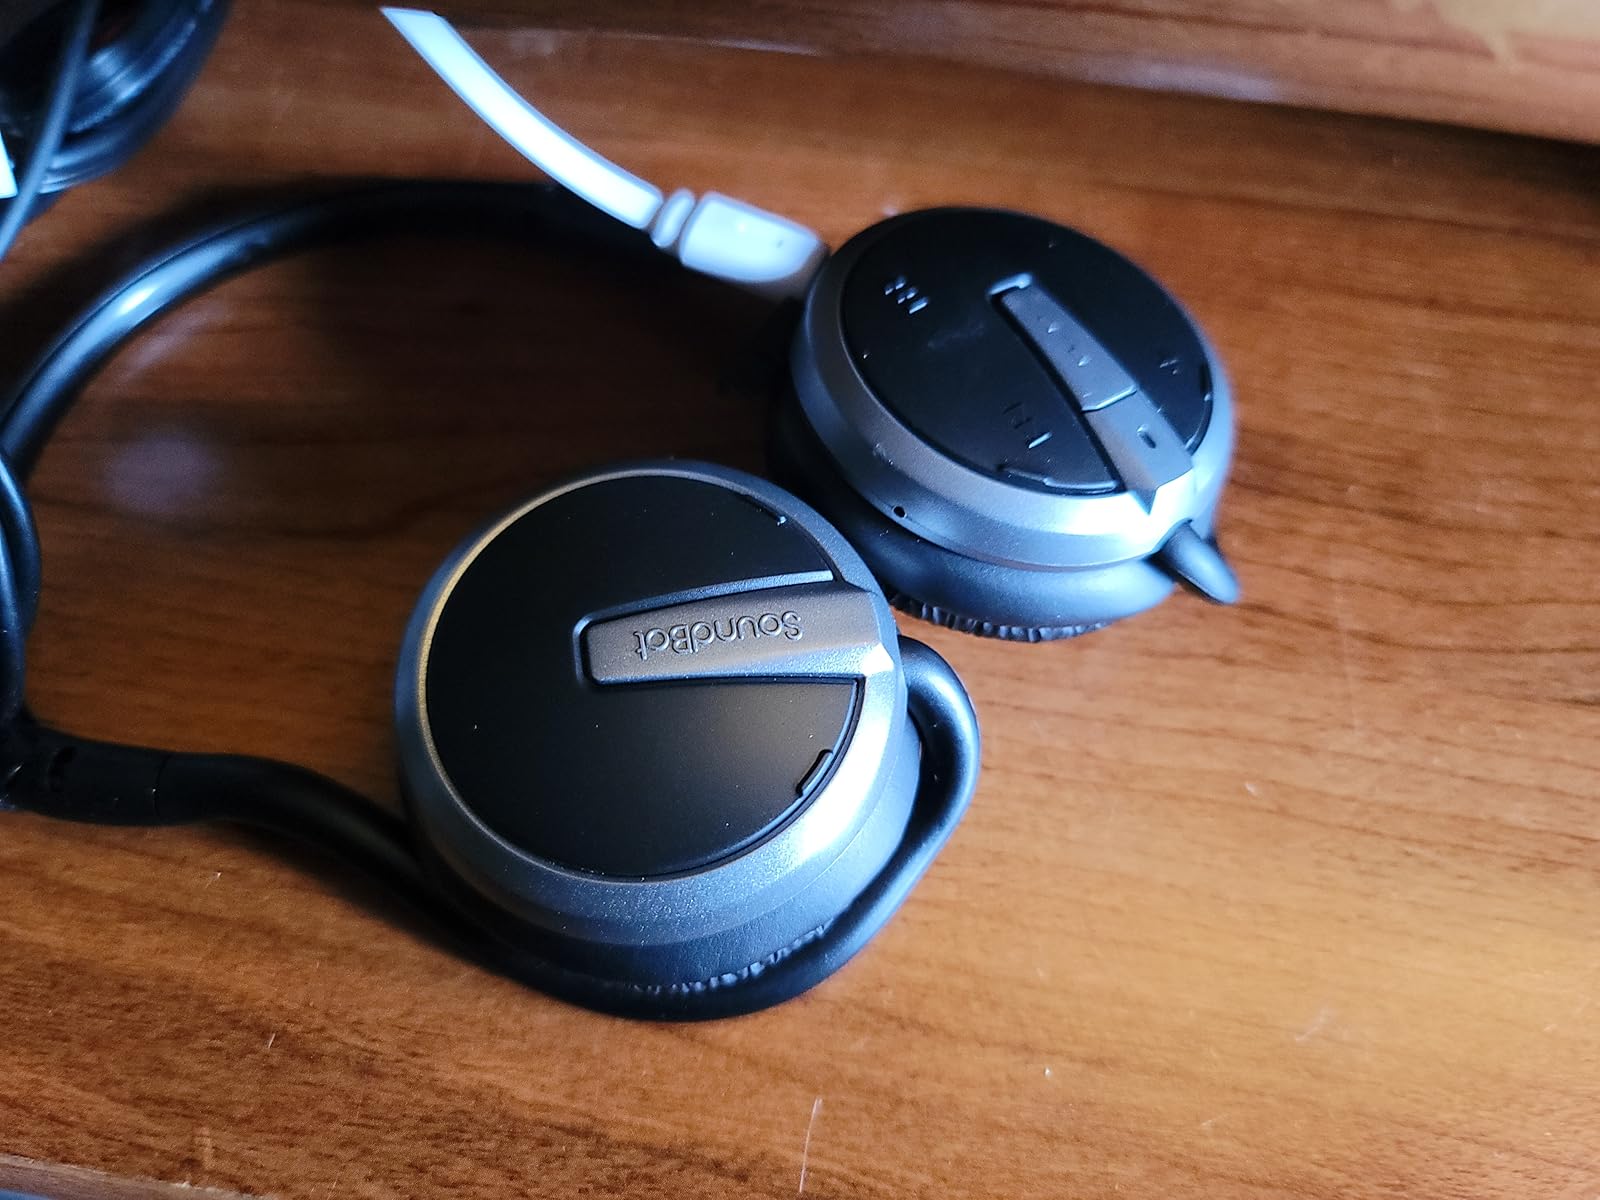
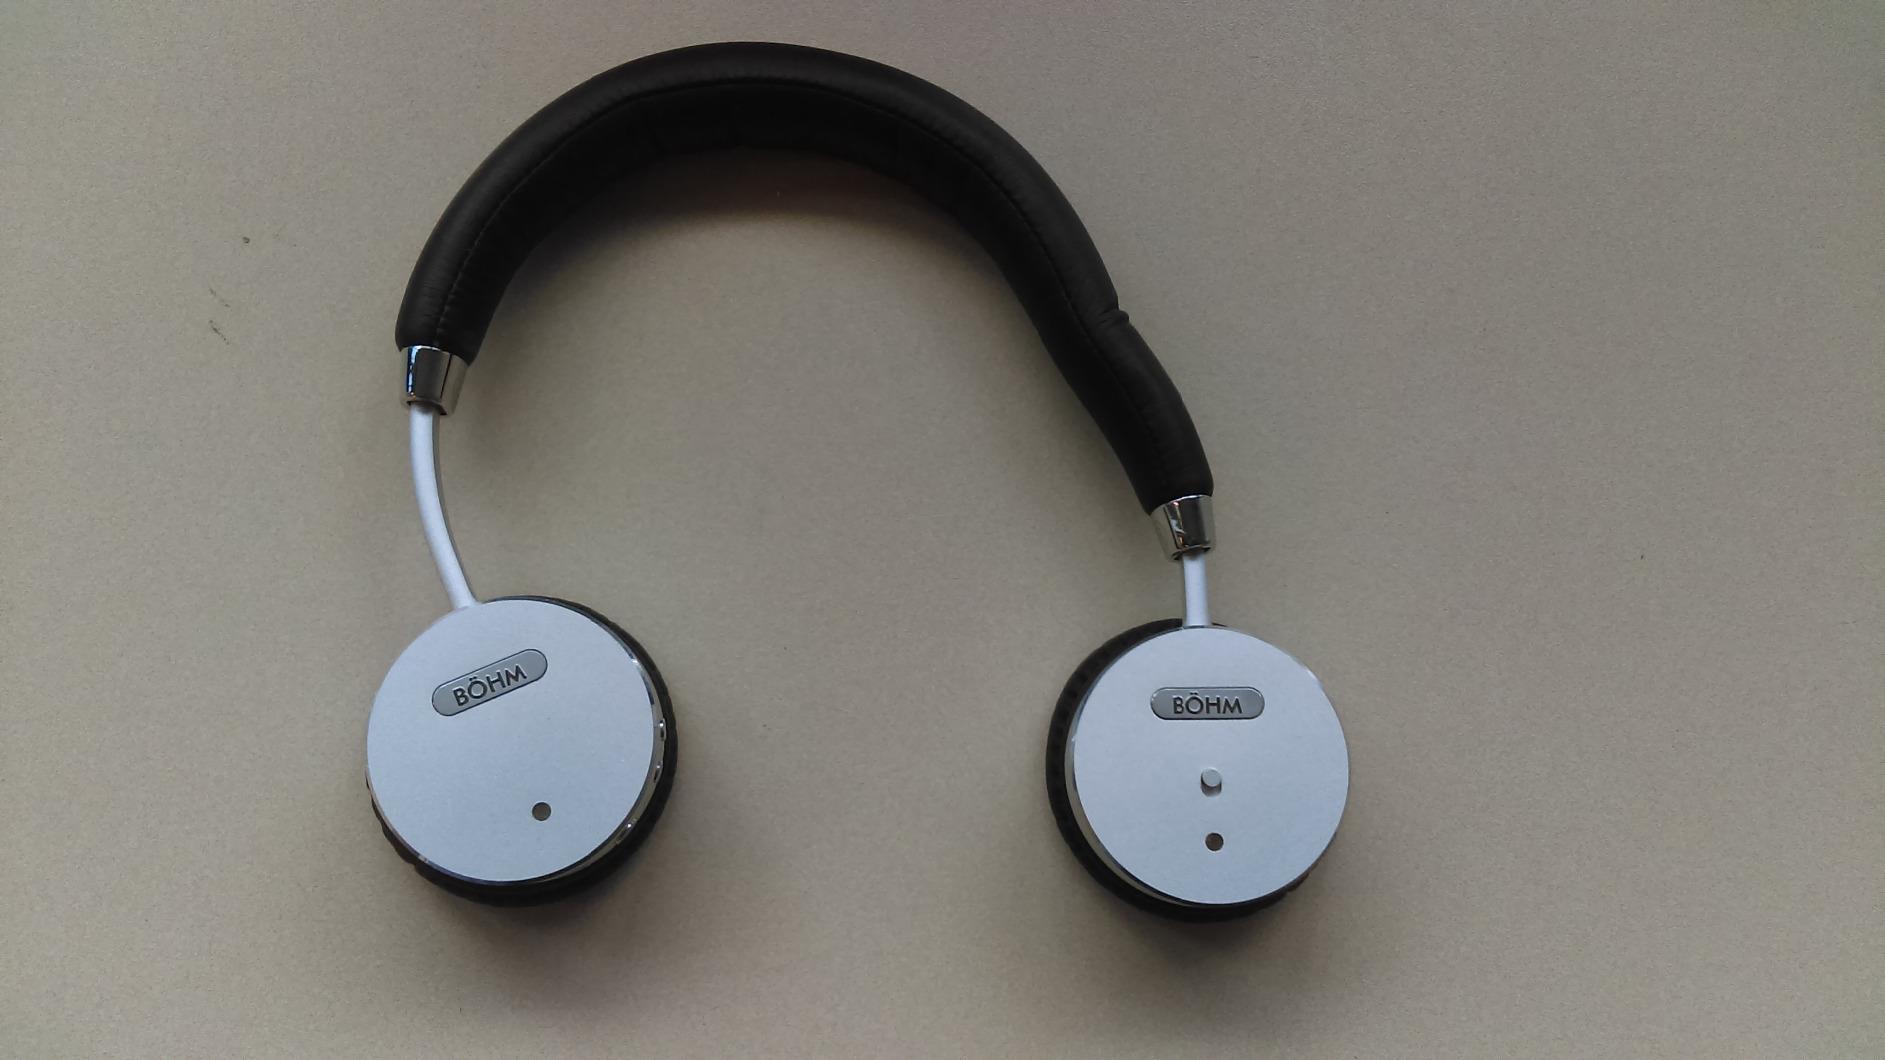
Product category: headphones
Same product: no